Boko Haram insurgency

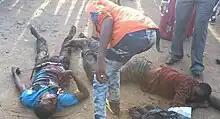
Victims of a Boko Haram bombing in November 2014

The increasing intensity of the insurgency prompted the Nigerian government to launch an offensive, and with the help of Chad, Niger, and Cameroon, they recaptured many areas that were formerly under the control of Boko Haram.